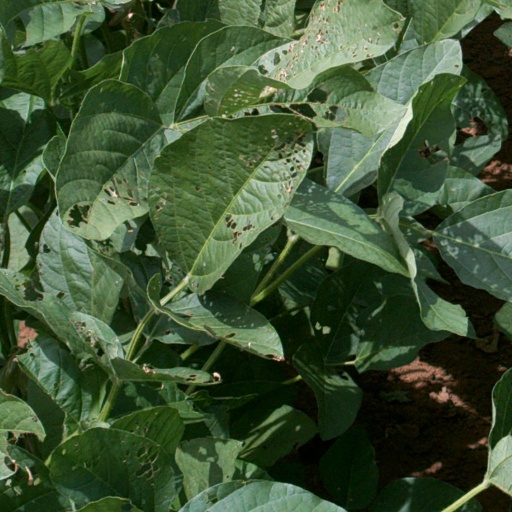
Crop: soybean